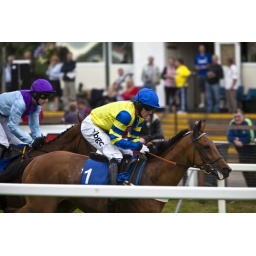
And he crosses the line... This was the 6:10 race. The horses came home in the order 1,2,3,4,6,5. Close...